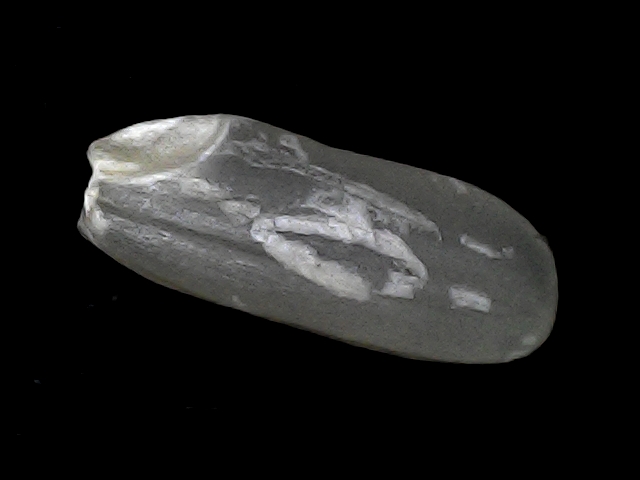
Rice variety: BD30